Ernie Ansterburg

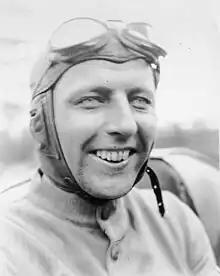
Ansterburg at Tacoma Speedway in 1922

Ernest Putnam Ansterburg (October 1, 1891 – October 16, 1924) was an American racing driver.